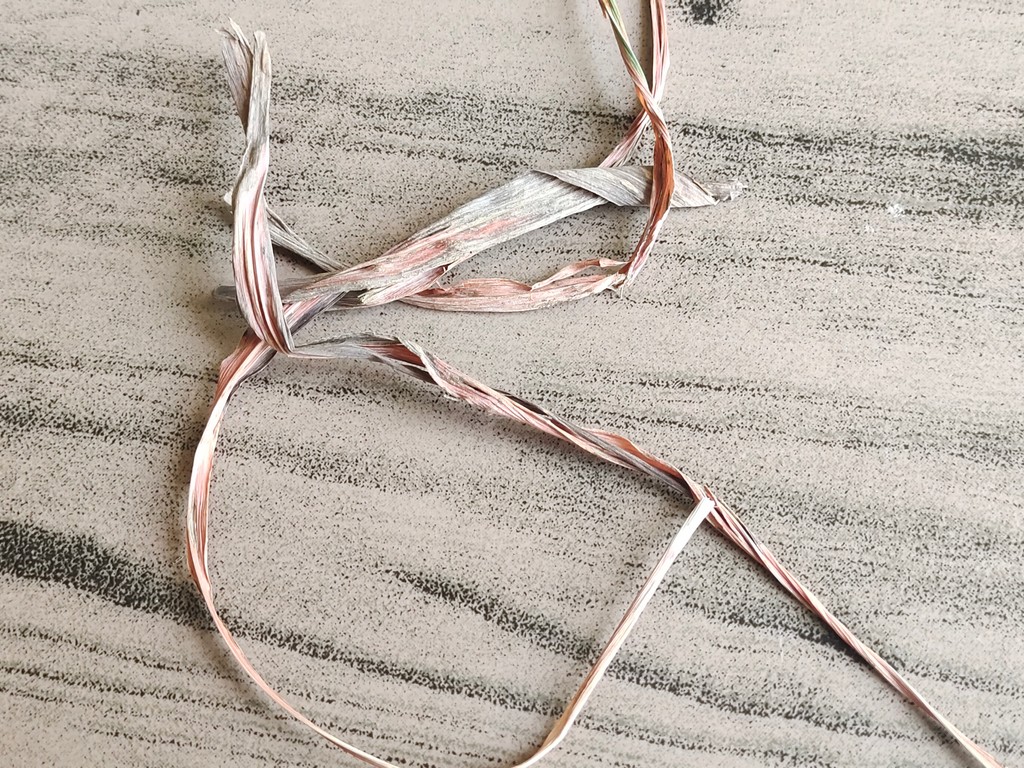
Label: Dried